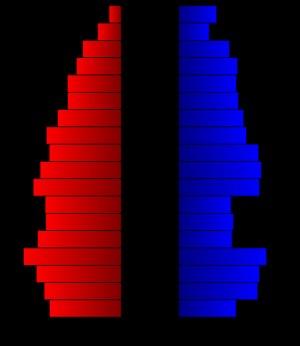
Le comté de Stephens, en anglais : Stephens County, est un comté situé dans le nord de la partie centrale de l'État du Texas aux États-Unis. Fondé le 22 janvier 1858, son siège de comté est la ville de Breckenridge. Selon le recensement des États-Unis de 2010, sa population est de 9 630 habitants. Le comté a une superficie de 2 386,5 km², dont 2 322,4 km² en surfaces terrestres. Initialement baptisé comté de Buchanan, en référence au président James Buchanan, il est renommé en l'honneur d'Alexander Stephens, le vice-président des États confédérés d'Amérique.